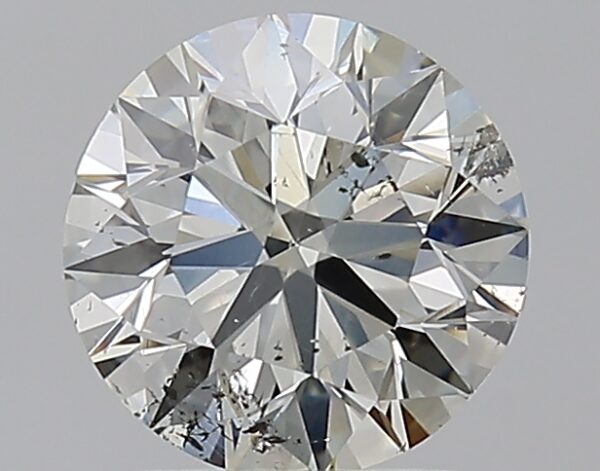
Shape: round
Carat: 1.5
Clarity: SI2
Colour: I
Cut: EX
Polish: EX
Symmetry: EX
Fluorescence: M
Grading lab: GIA
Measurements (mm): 7.25 x 7.29 x 4.57